Vodohod

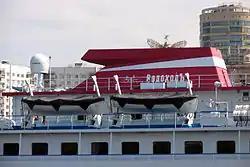
Funnel of the cruise ship "Rus", painted in Vodohod's colors

From 2017, commissioned by the company at the "Krasnaya Sormovo" steam-ship of mixed swimming has laid on the rivers and seas "Prince Vladimir" — the second vessel of the PV300 project, developed by the company "Marine Engineering Bureau—CPb". This is the first passenger ship built on the Russian shipyard over the past 60 years. The operation of the four-panel liner began, but he received another name, "Karim Mustay". The vessel is calculated on 342 passengers.